Siefker Ridge

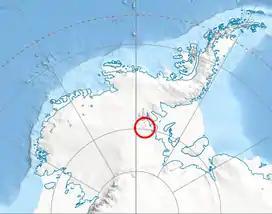
Location of Heritage Range in Western Antarctica.

Siefker Ridge is a rugged ridge 6 miles (10 km) long, extending northwest from the west part of Anderson Massif in the Heritage Range. Named by the University of Minnesota Geological Party to these mountains, 1963–64, for electronics technician Dennis R. Siefker, U.S. Navy, who was in charge of the automatic weather station at the party's camp at Camp Hills.